1922 Vanderbilt Commodores football team

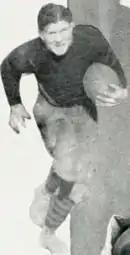
Freddie Meiers starred versus Kentucky.

The final quarter saw Kentucky attempt a hurried comeback led by forward passes. Only one was completed; a pass from Fuller to Hollowell. Vanderbilt sent in Gil Reese for Meiers, and Reese closed out the game. One play was a run; Reese failed to score because Kentucky's Brewer tackled his feet from behind. At Kentucky's line the drive was stalled with a turnover on downs.